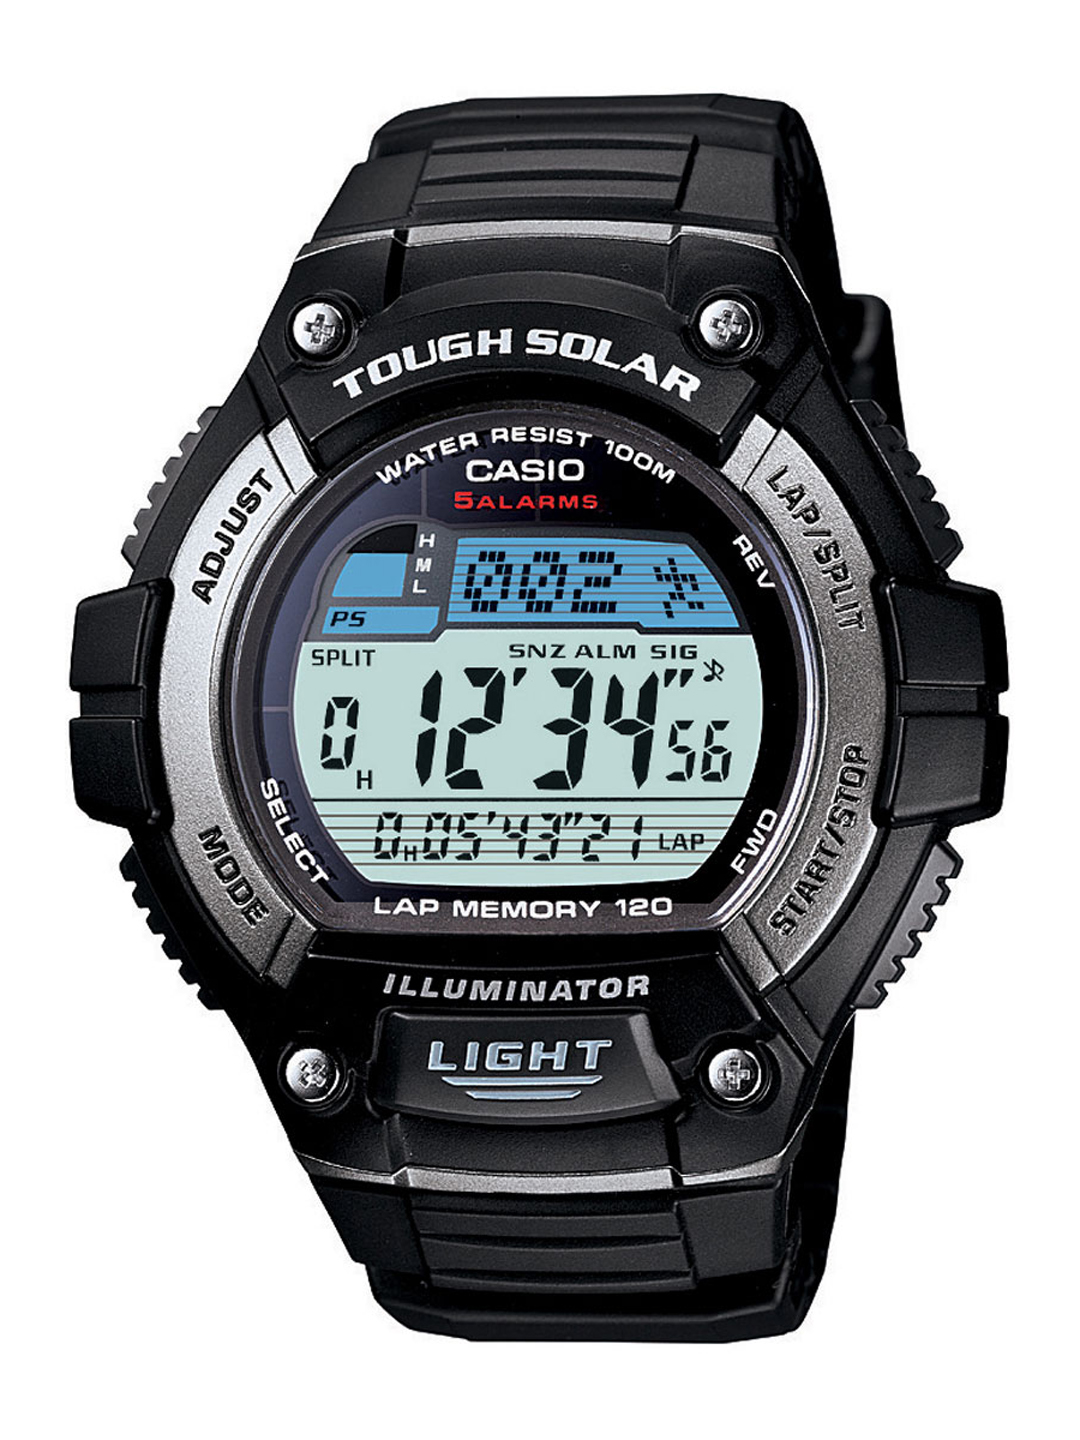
Casio Youth Digital Men Black Digital Watches (D092) W-S220-1AVDF
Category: Accessories / Watches / Watches
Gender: Men
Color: Black
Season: Summer 2017
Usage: Smart Casual